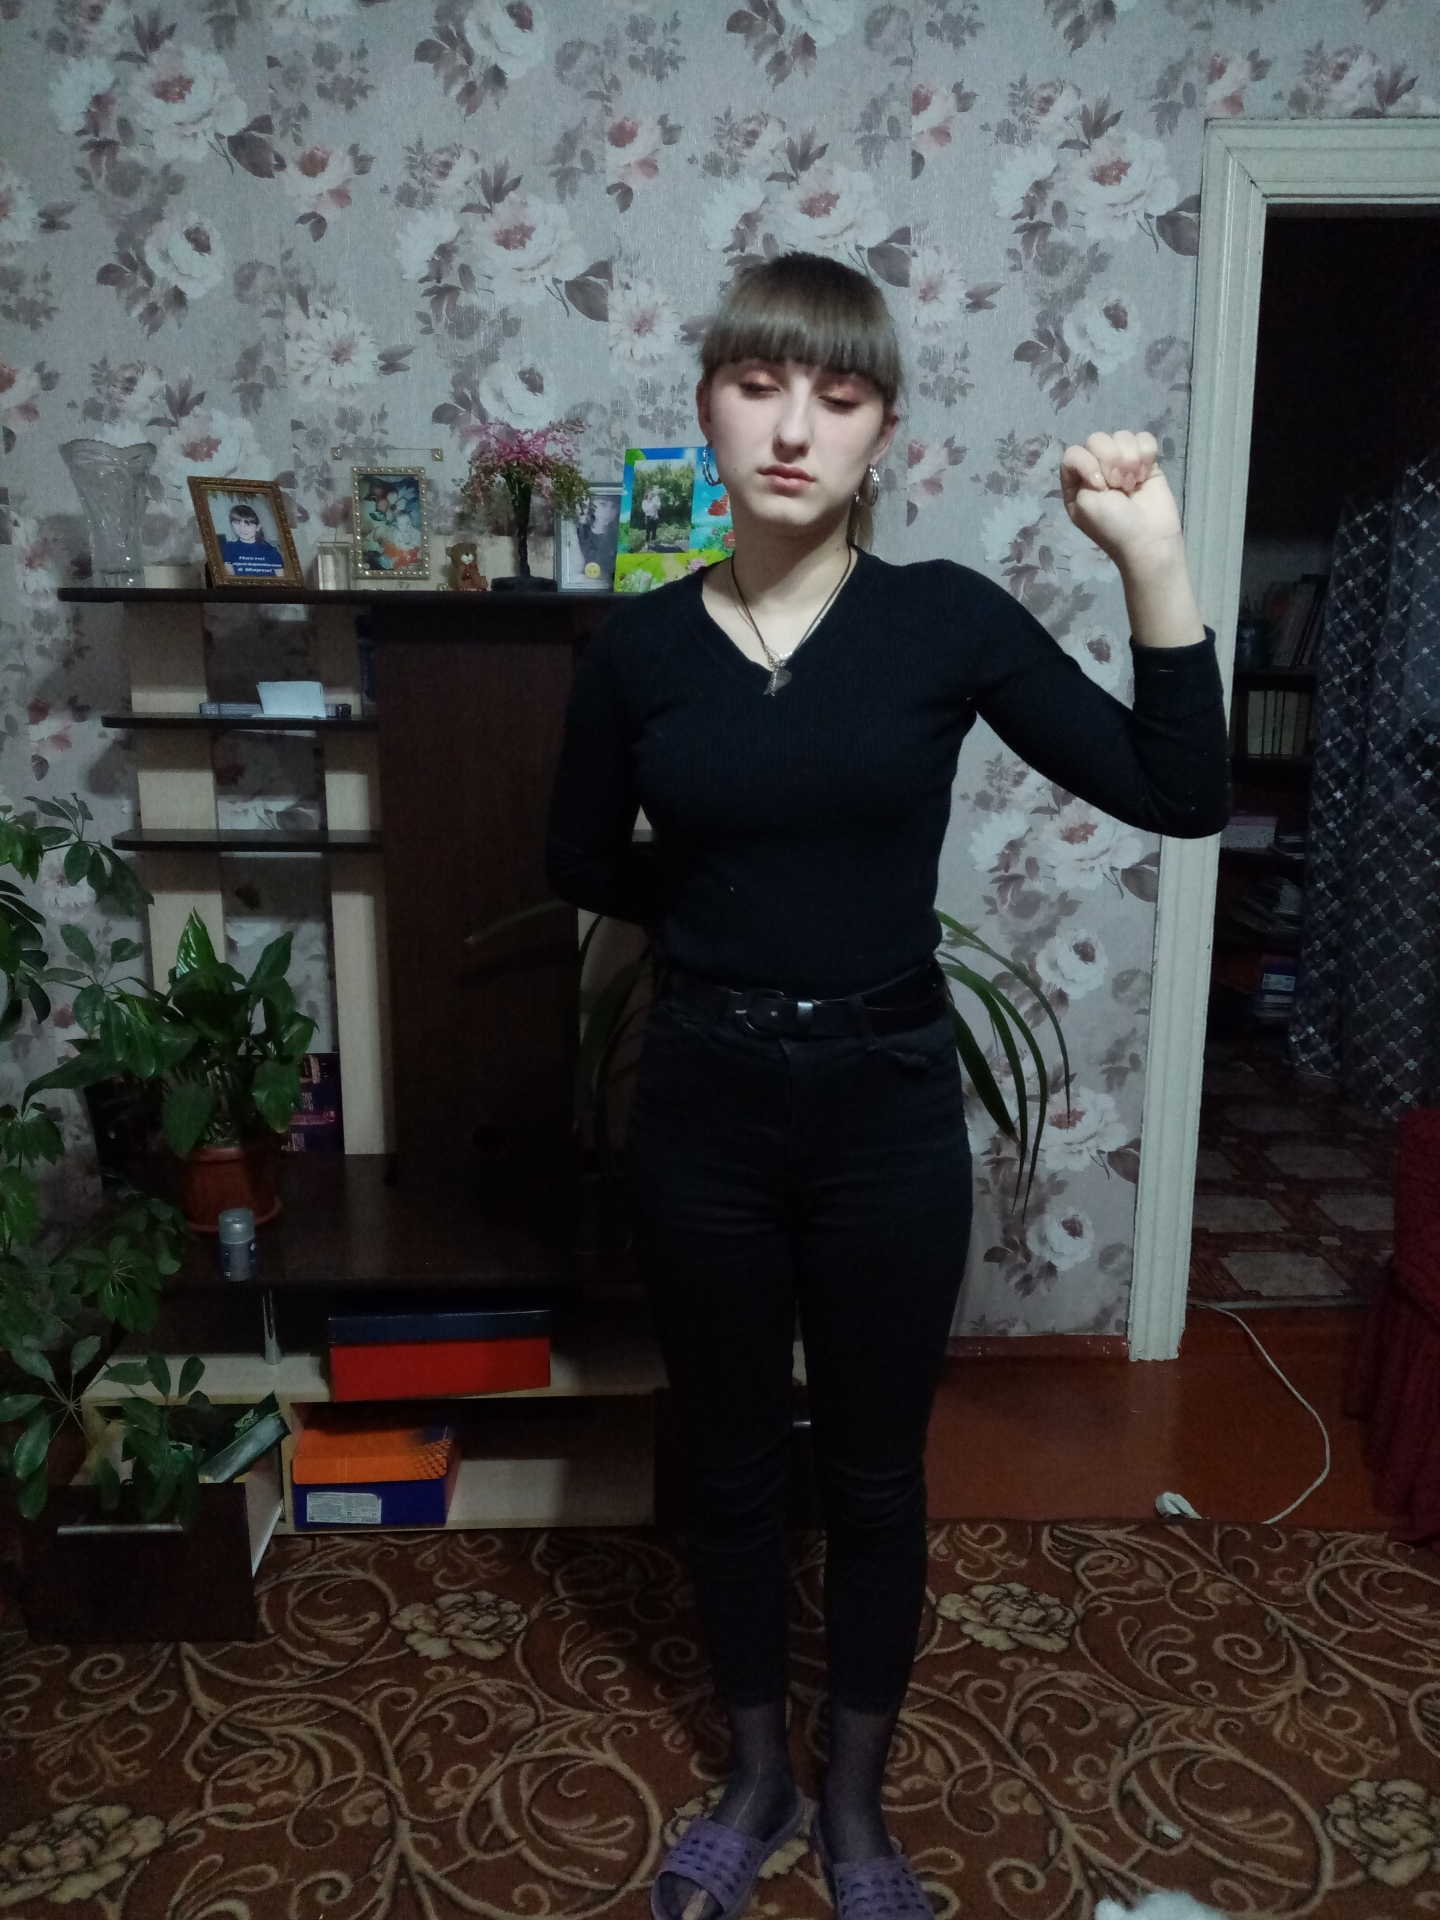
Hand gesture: fist